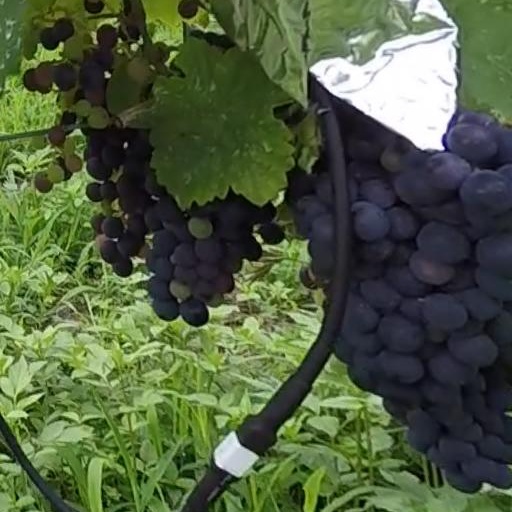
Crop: grape